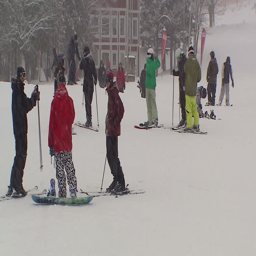
skiers at ski resort enjoying the snow after major snowstorm and blizzard